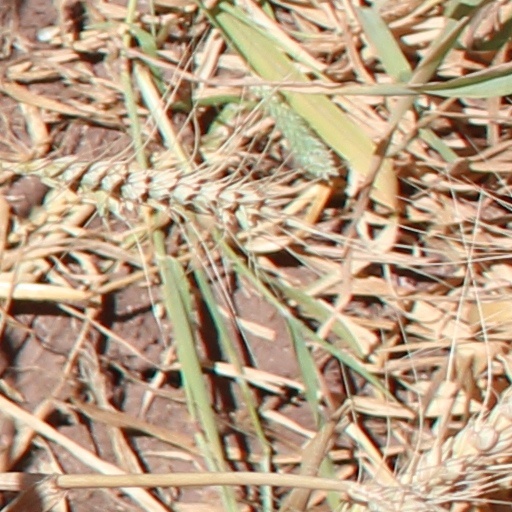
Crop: wheat